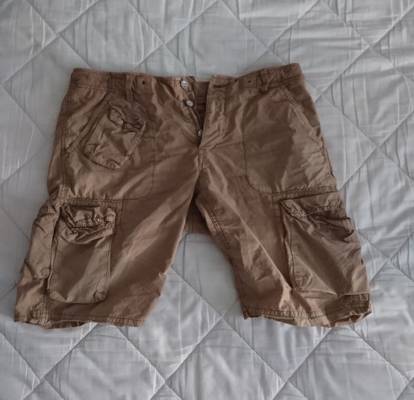
Waste category: clothes